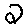
Label: 2